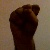
The image shows a hand gesture representing the letter 'S' in Indian Sign Language.